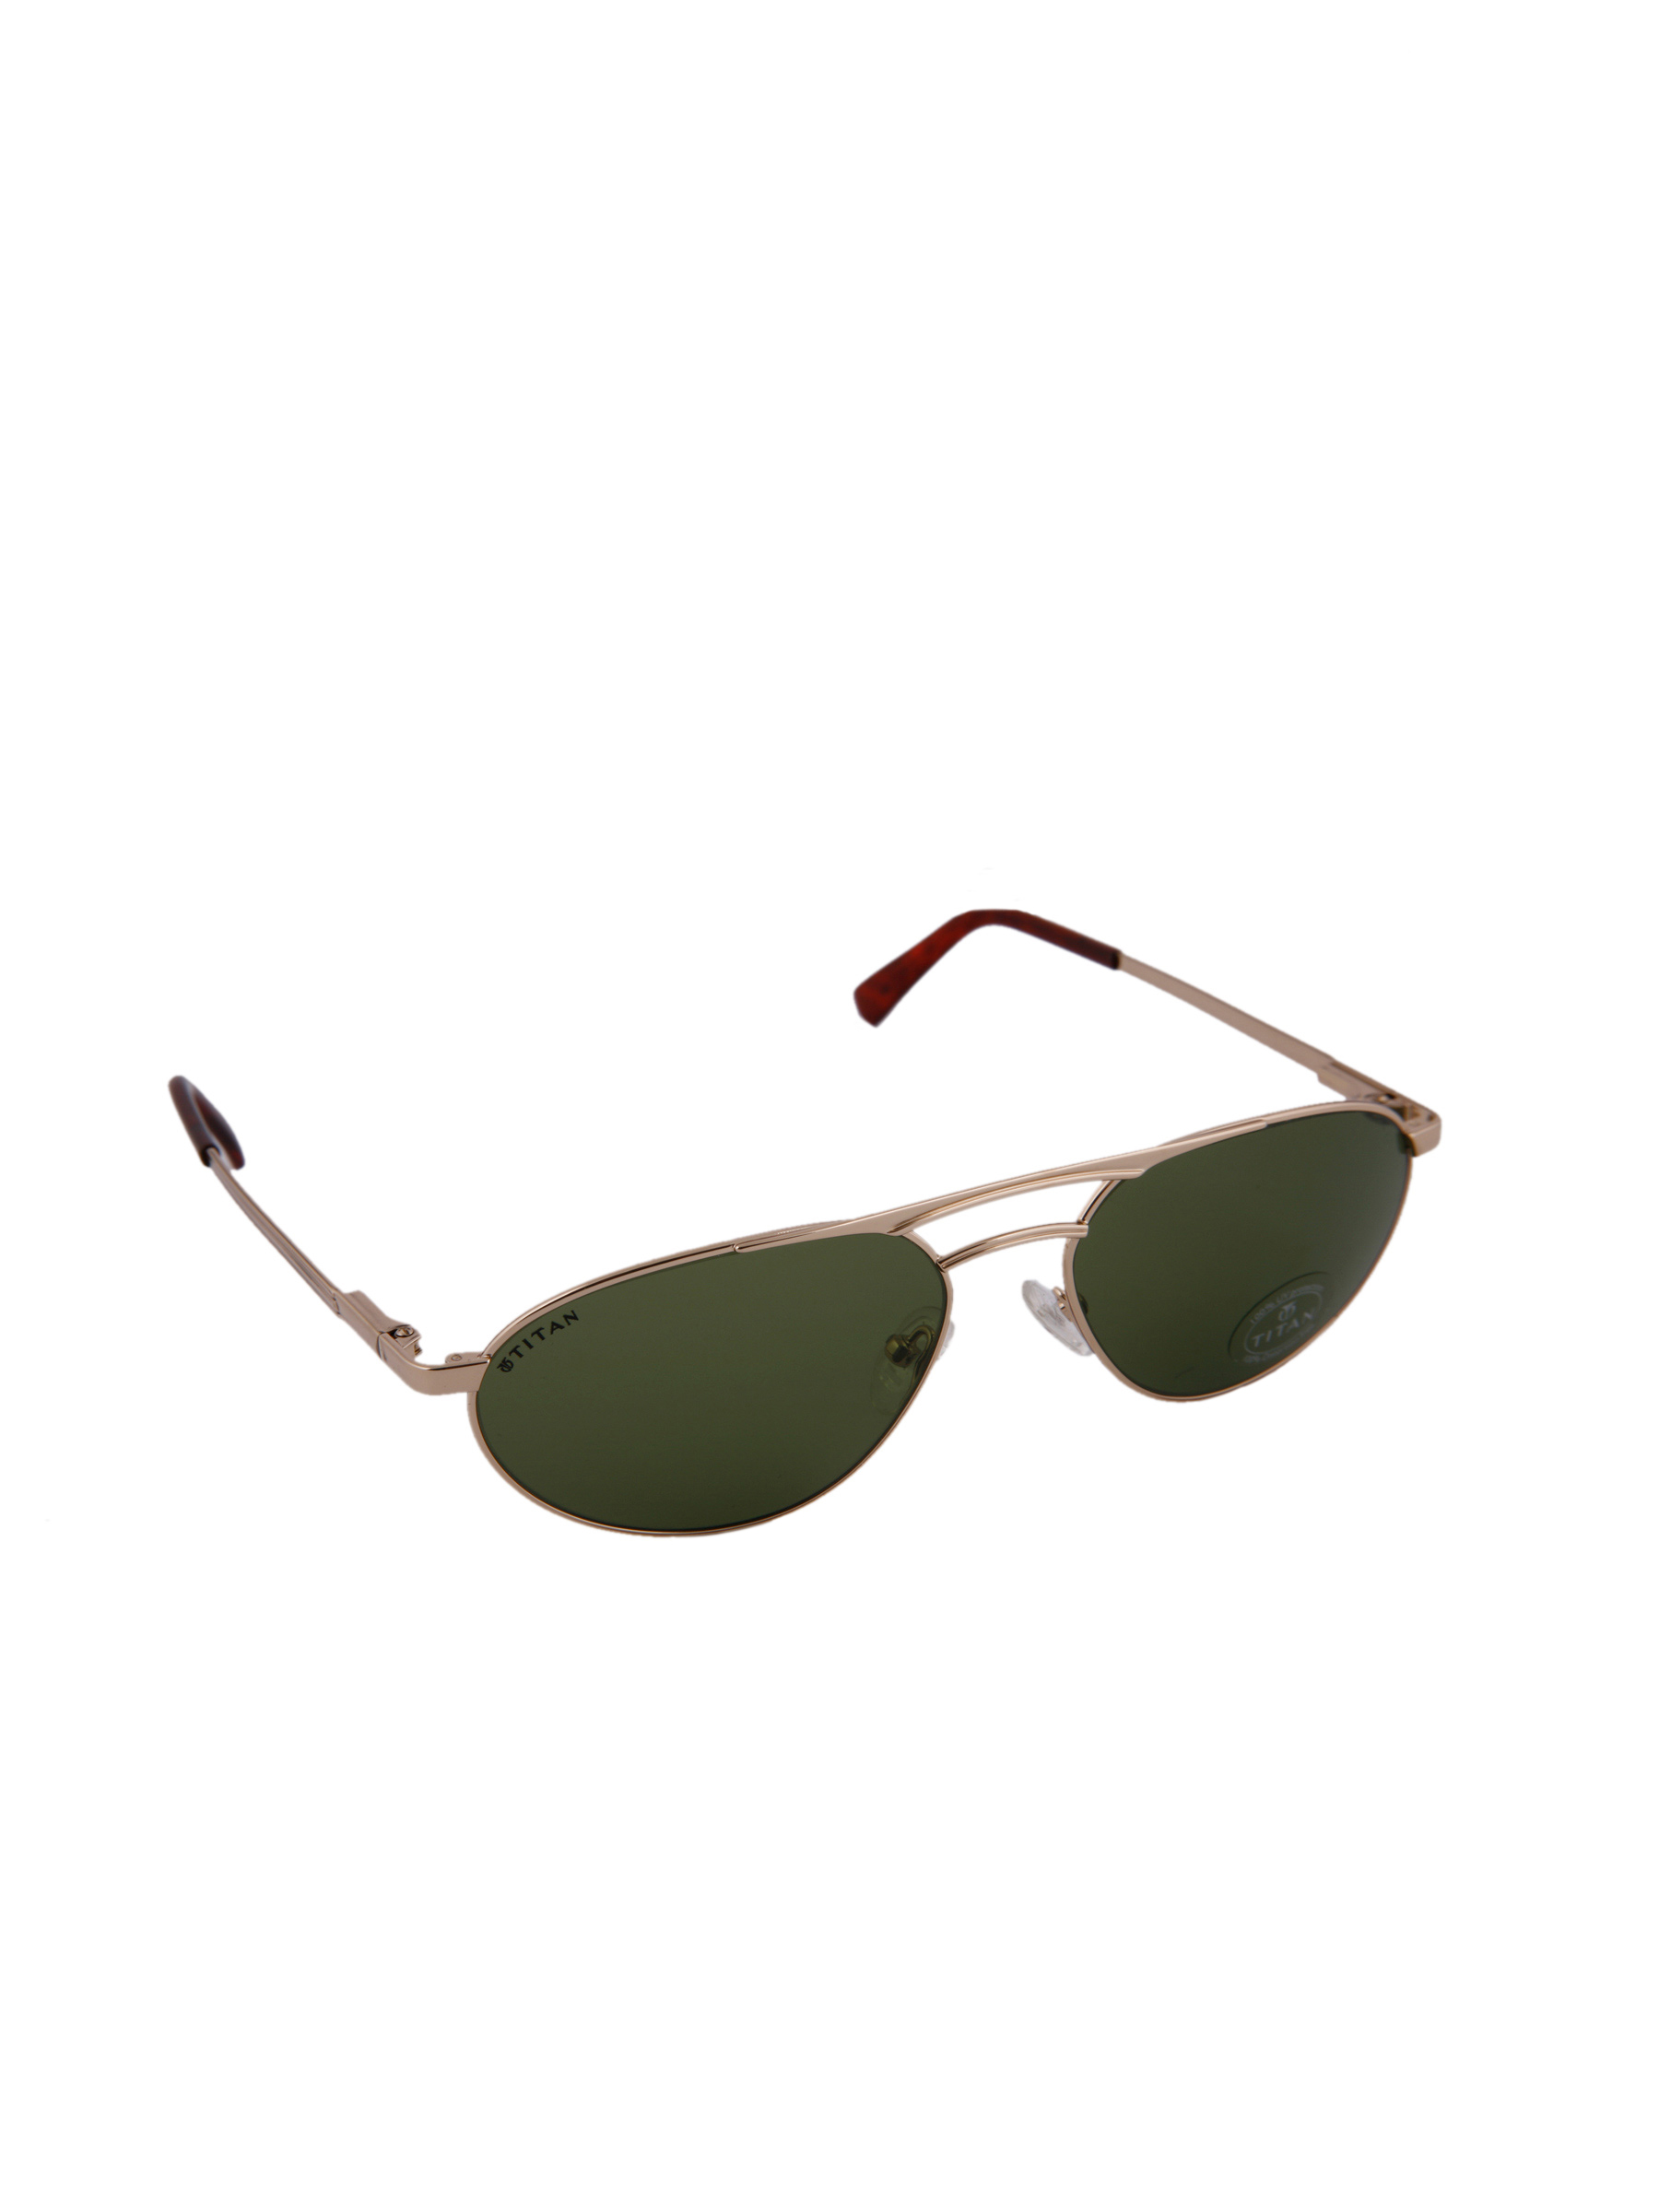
Fastrack Unisex Green Sunglasses
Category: Accessories / Eyewear / Sunglasses
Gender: Unisex
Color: Green
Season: Winter 2016
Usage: Casual